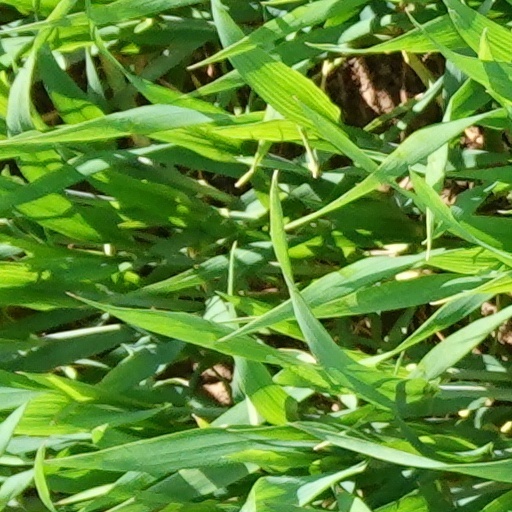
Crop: wheat